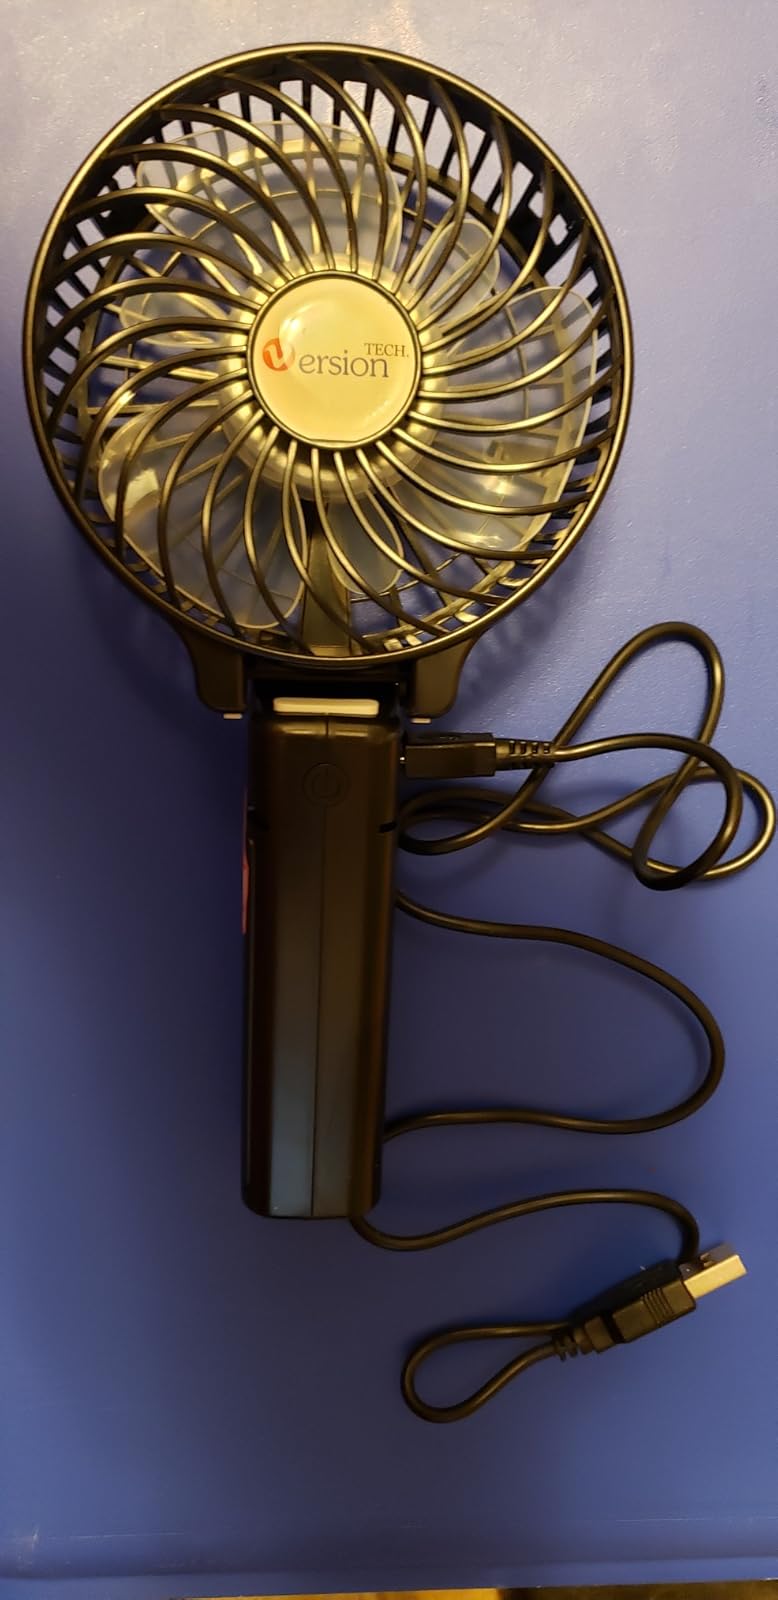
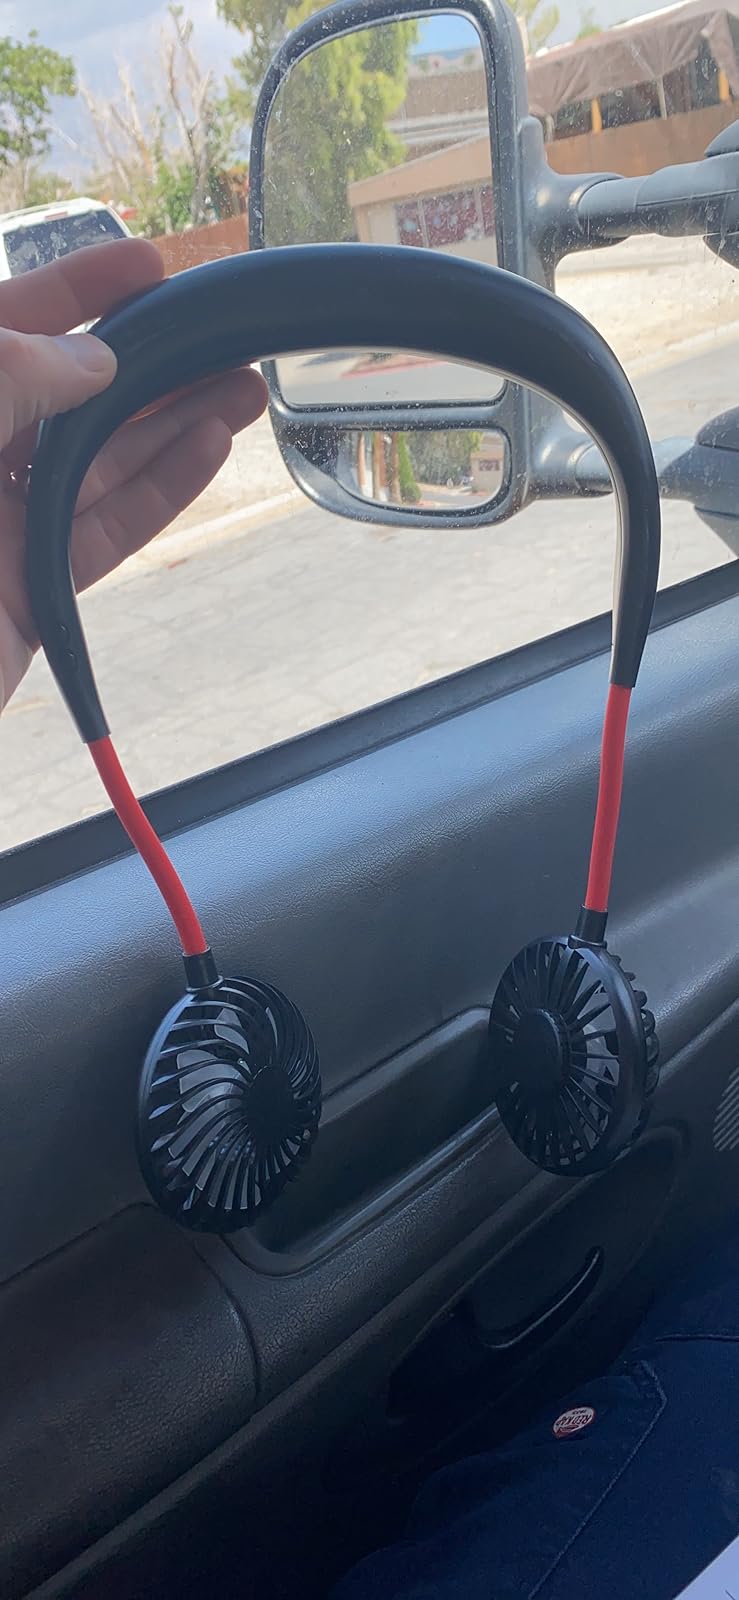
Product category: fan
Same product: no